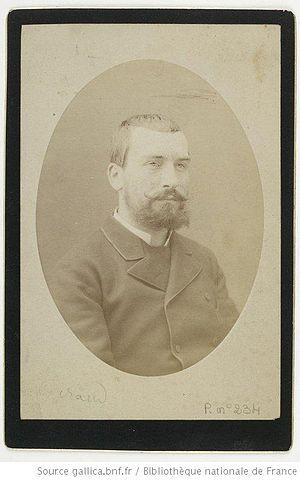
Portrait de l'explorateur Victor Giraud
Joseph Constant Victor Giraud, né le 15 mars 1858 à Morestel en Isère et mort le 22 août 1899 est un explorateur français ayant voyagé en Afrique équatoriale.